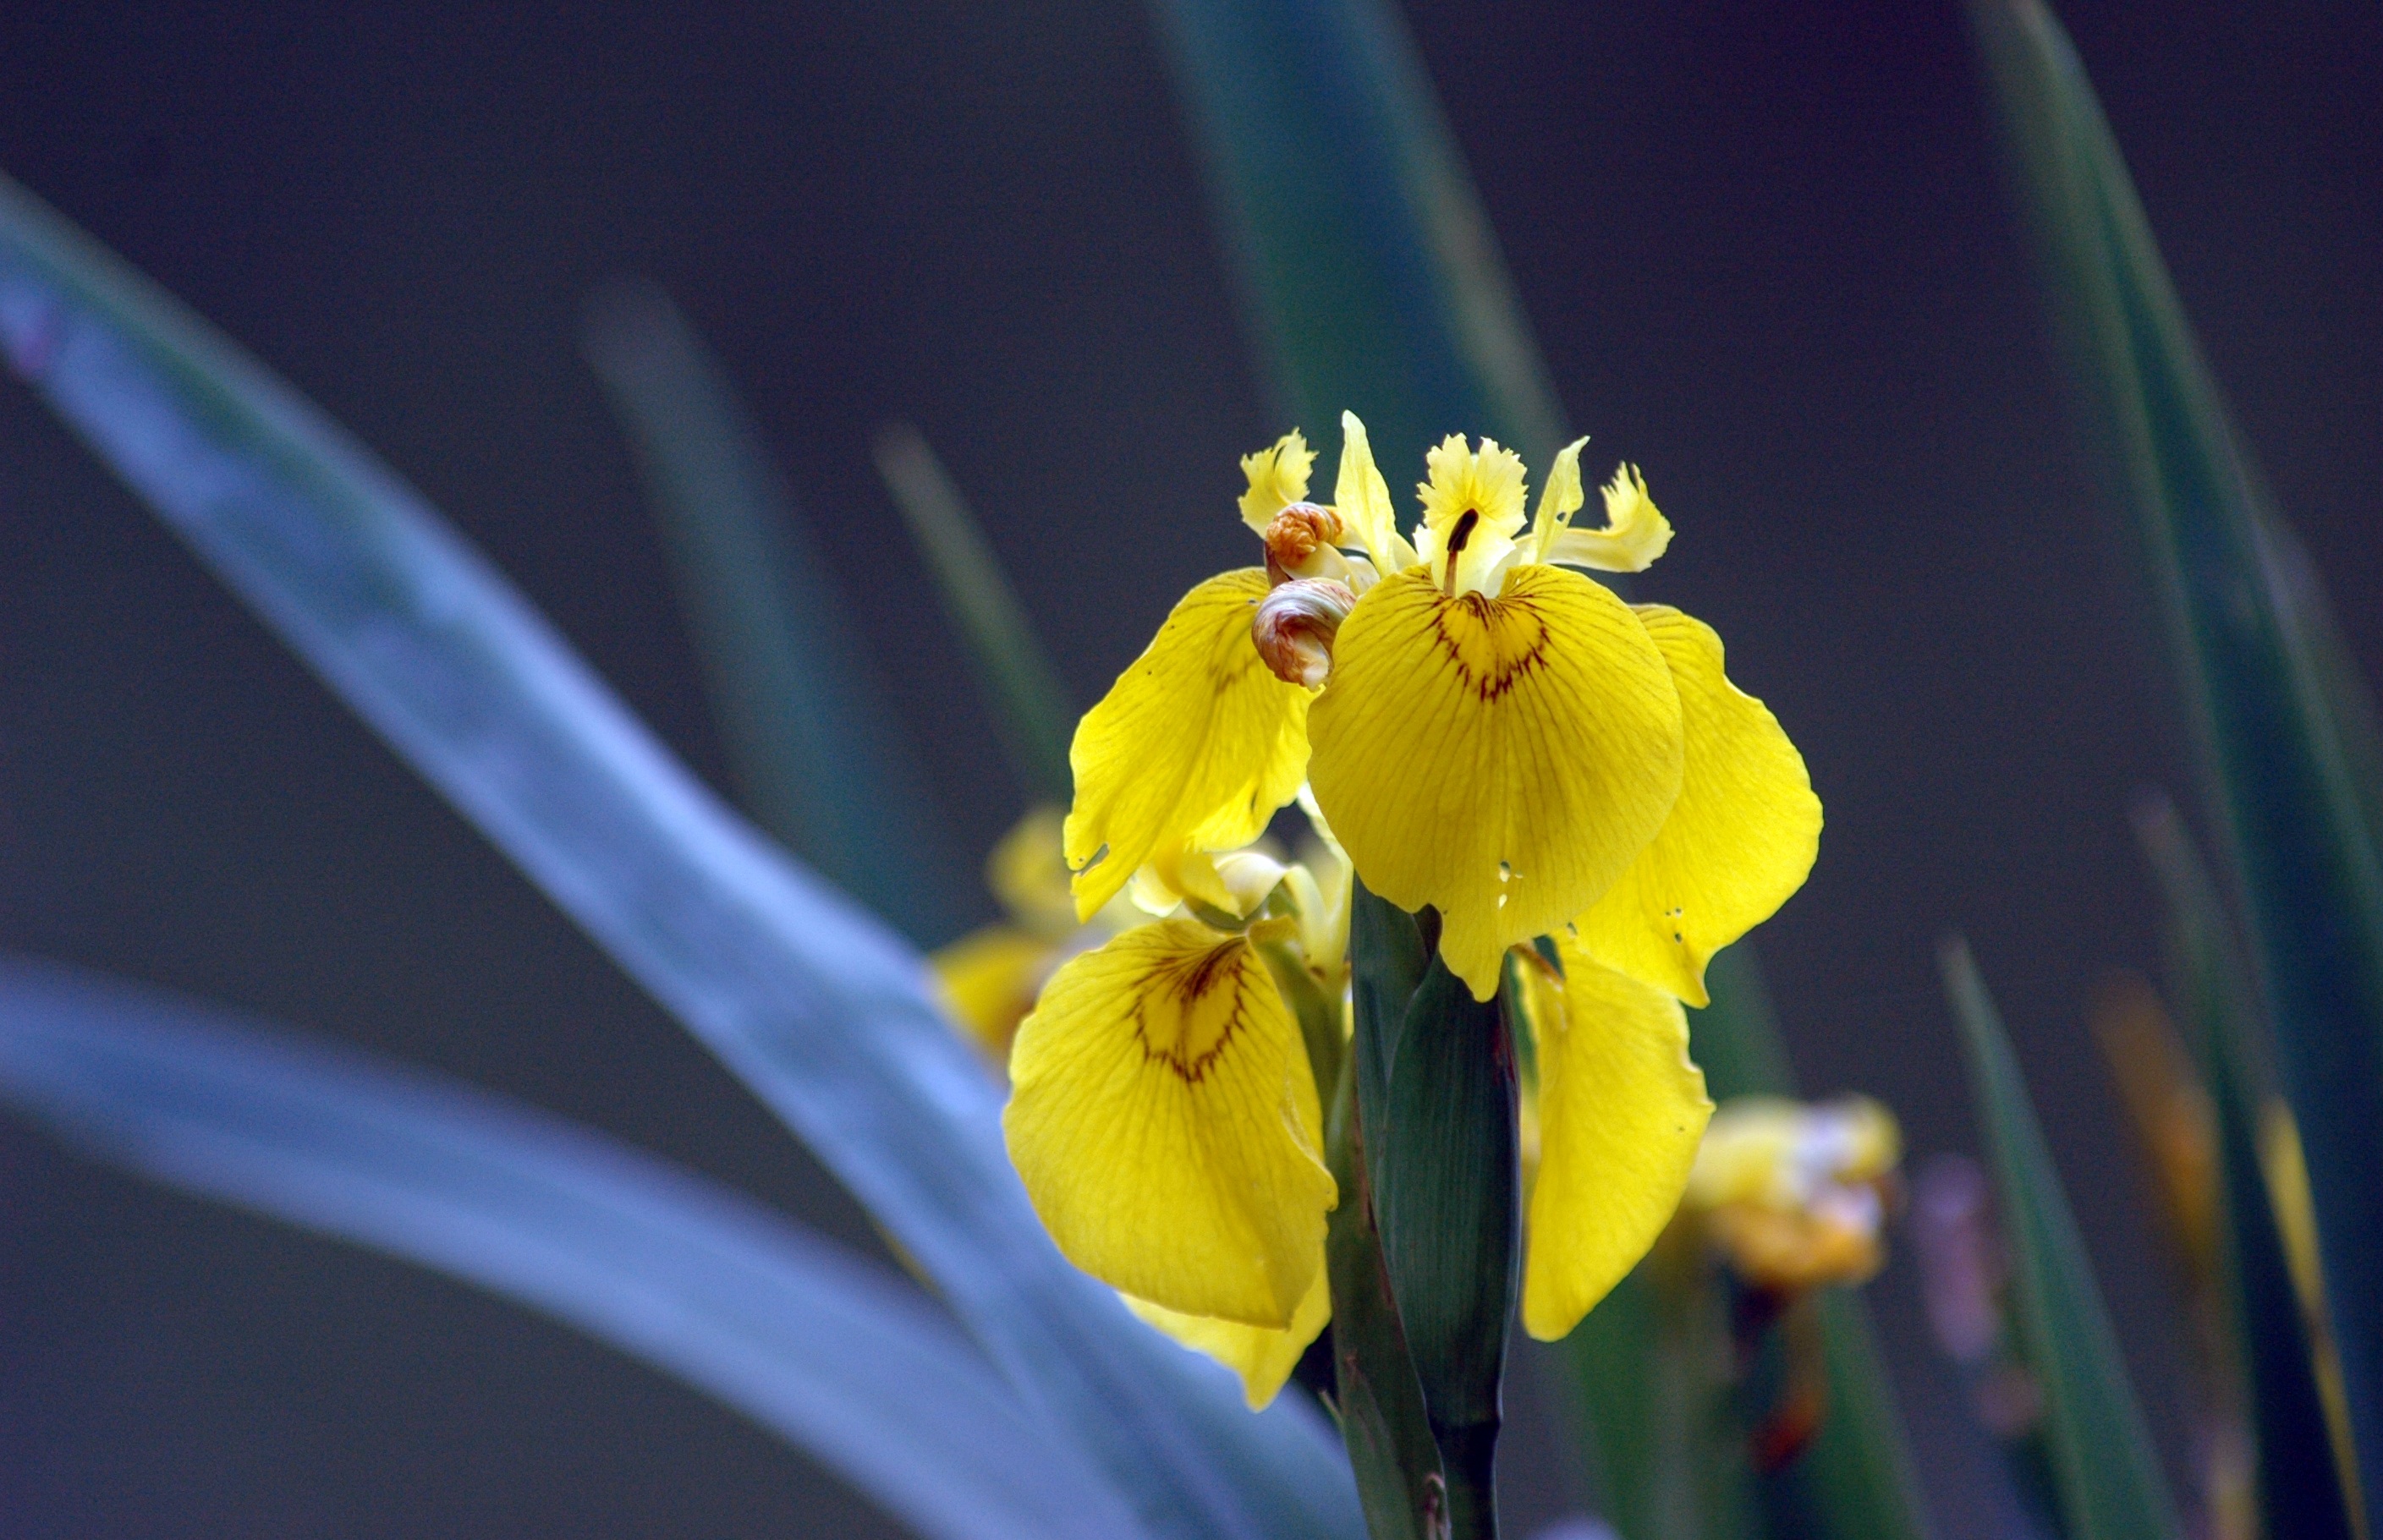
nature, blossom, plant, photography, flower, petal, spring, botany, yellow, flora, wildflower, close up, iris, eye, yellow iris, macro photography, flowering plant, plant stem, land plant